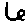
Label: 6